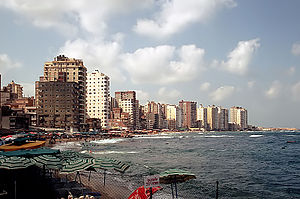
Abukir
Stranden ved Abukir
Abukir er en havneby ved Egyptens middelhavskyst. Byen ligger 23 km nordøst for Alexandria.